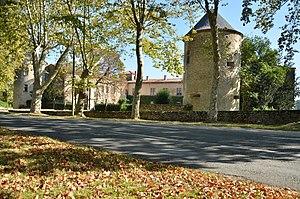
Château d'Hauterive à Castres (Tarn) This building is inscrit au titre des Monuments Historiques. It is indexed in the Base Mérimée, a database of architectural heritage maintained by the French Ministry of Culture,
La famille de Villeneuve est une famille subsistante de la noblesse française, d'extraction chevaleresque sur preuves de 1183, originaire du Languedoc.
Cet article recense les monuments historiques du département du Tarn, en France, à l'exception des :
Cet article recense de manière non exhaustive les différents lieux et monuments qui composent le patrimoine de la ville de Castres.